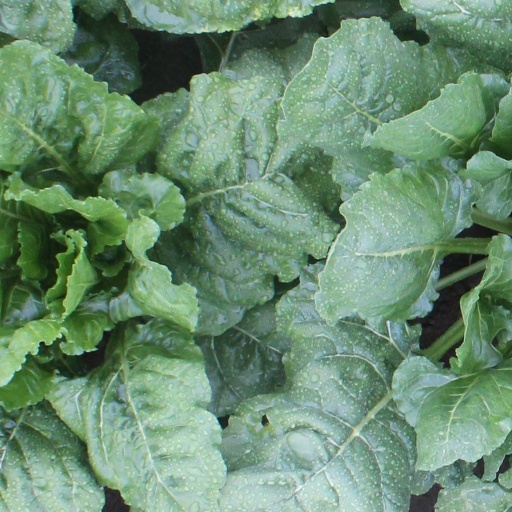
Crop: sugar beet